Peter Chambers (rower)

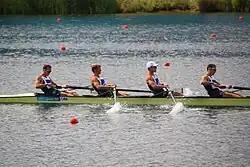
Peter Chambers (left) competing in the LM4- at the 2012 Summer Olympics

Peter Chambers (born 14 March 1990) is a British rower, and is the brother of fellow rower Richard Chambers. He is a World Champion in the men's lightweight double sculls and an Olympic silver medalist in the men's lightweight coxless four.